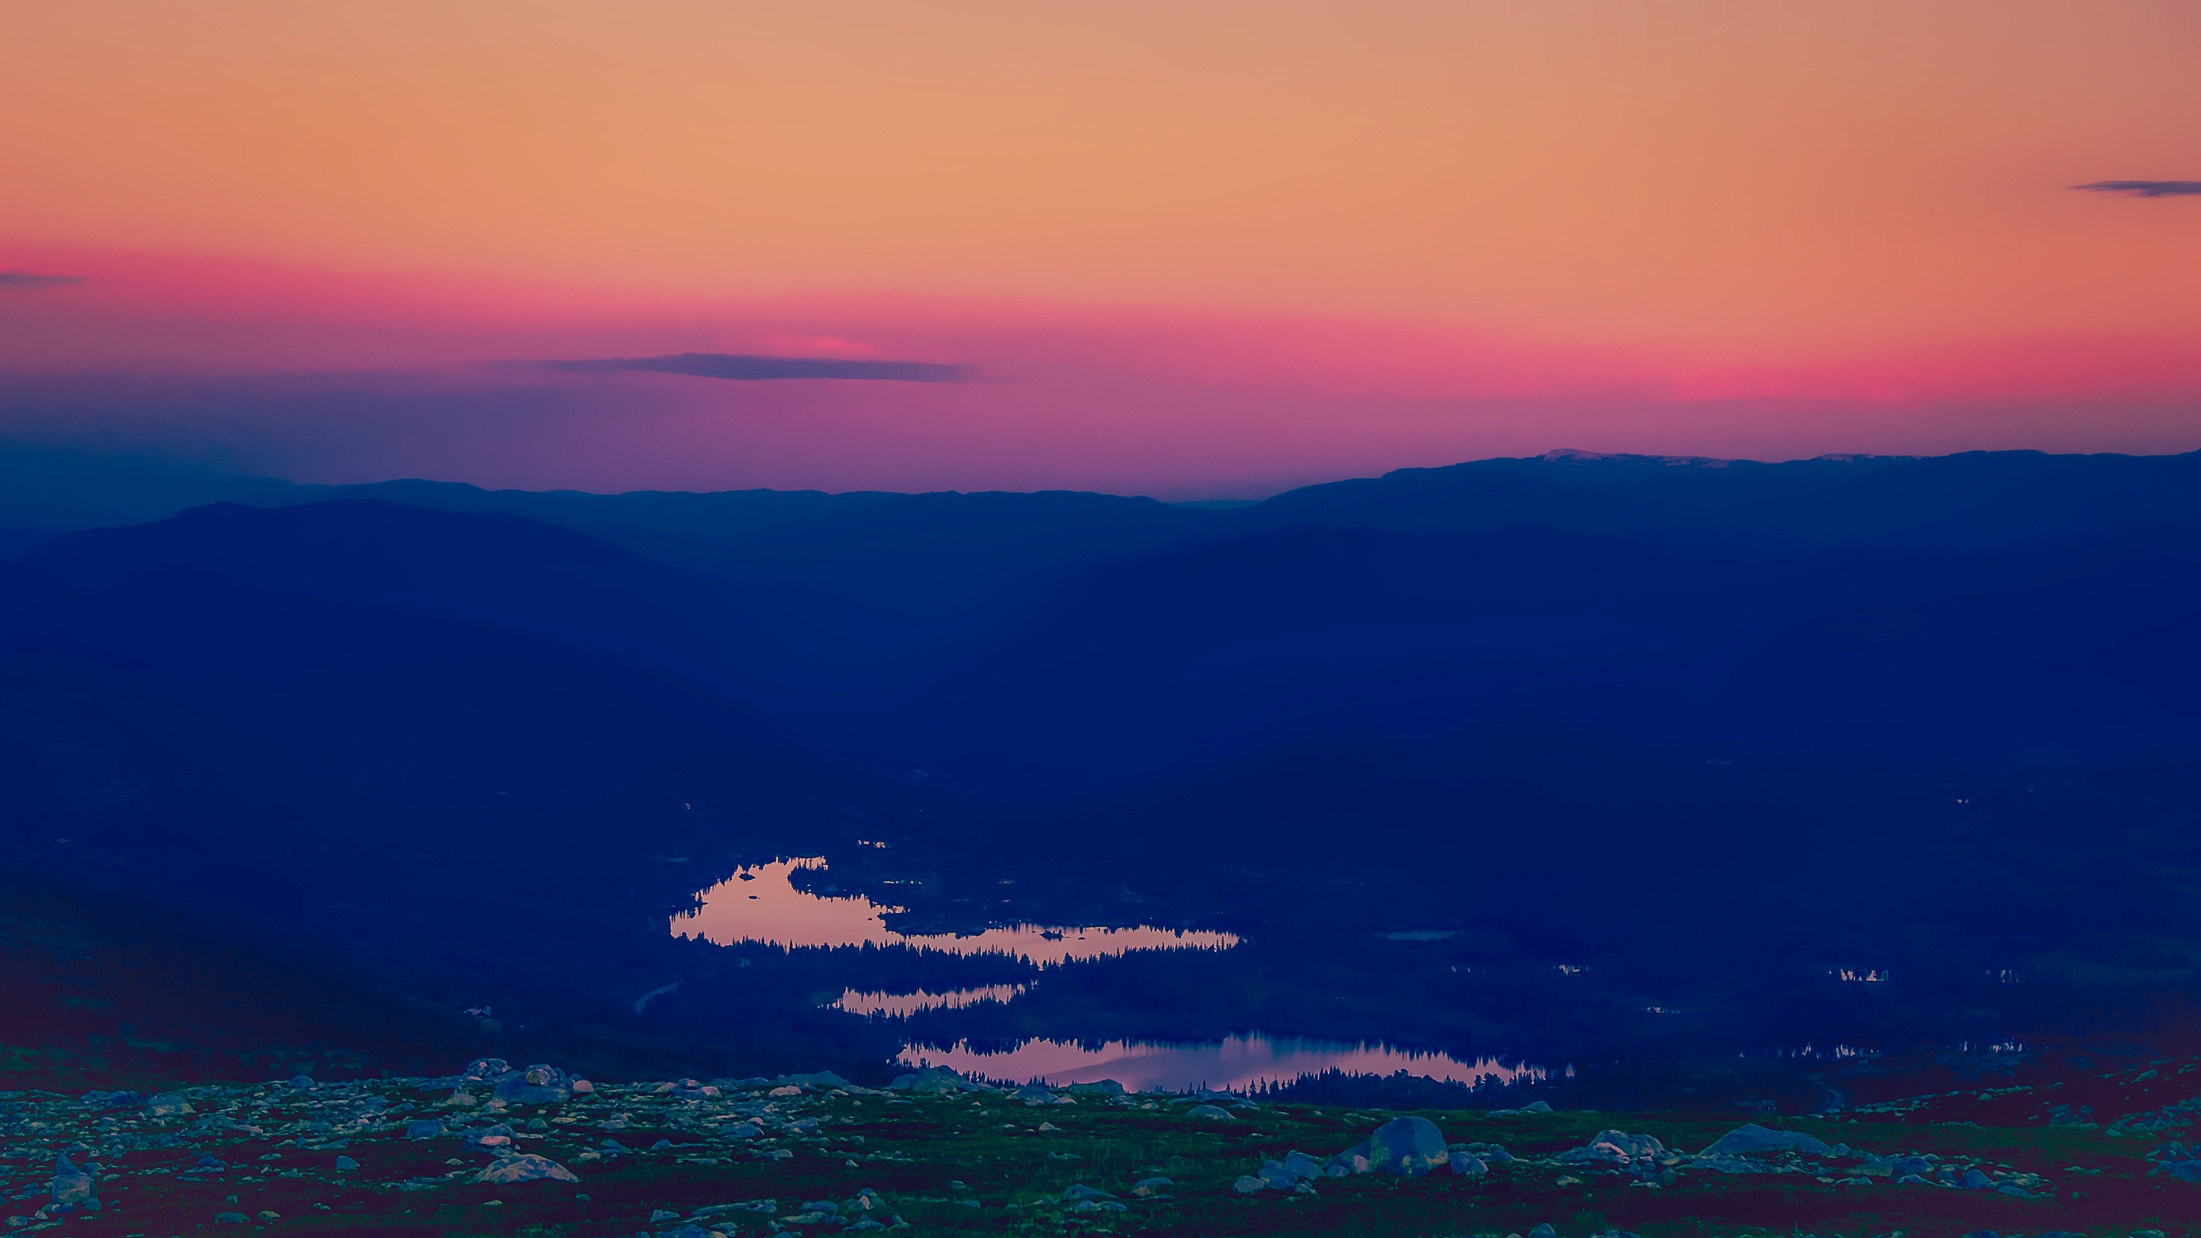
landscape, sea, water, nature, horizon, mountain, cloud, sky, sunrise, sunset, morning, hill, dawn, atmosphere, country, dusk, stream, evening, rural, scenic, colorful, outdoors, hdr, mountains, lakes, norway, afterglow, atmospheric phenomenon, atmosphere of earth